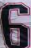
Number: 6